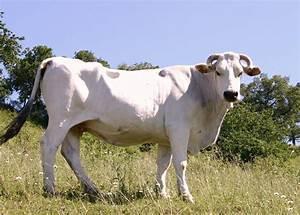
cow